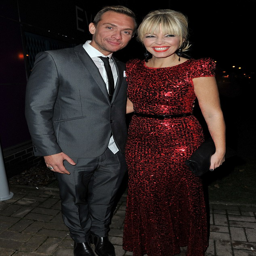
more sequins : also opts for a red sequined dress